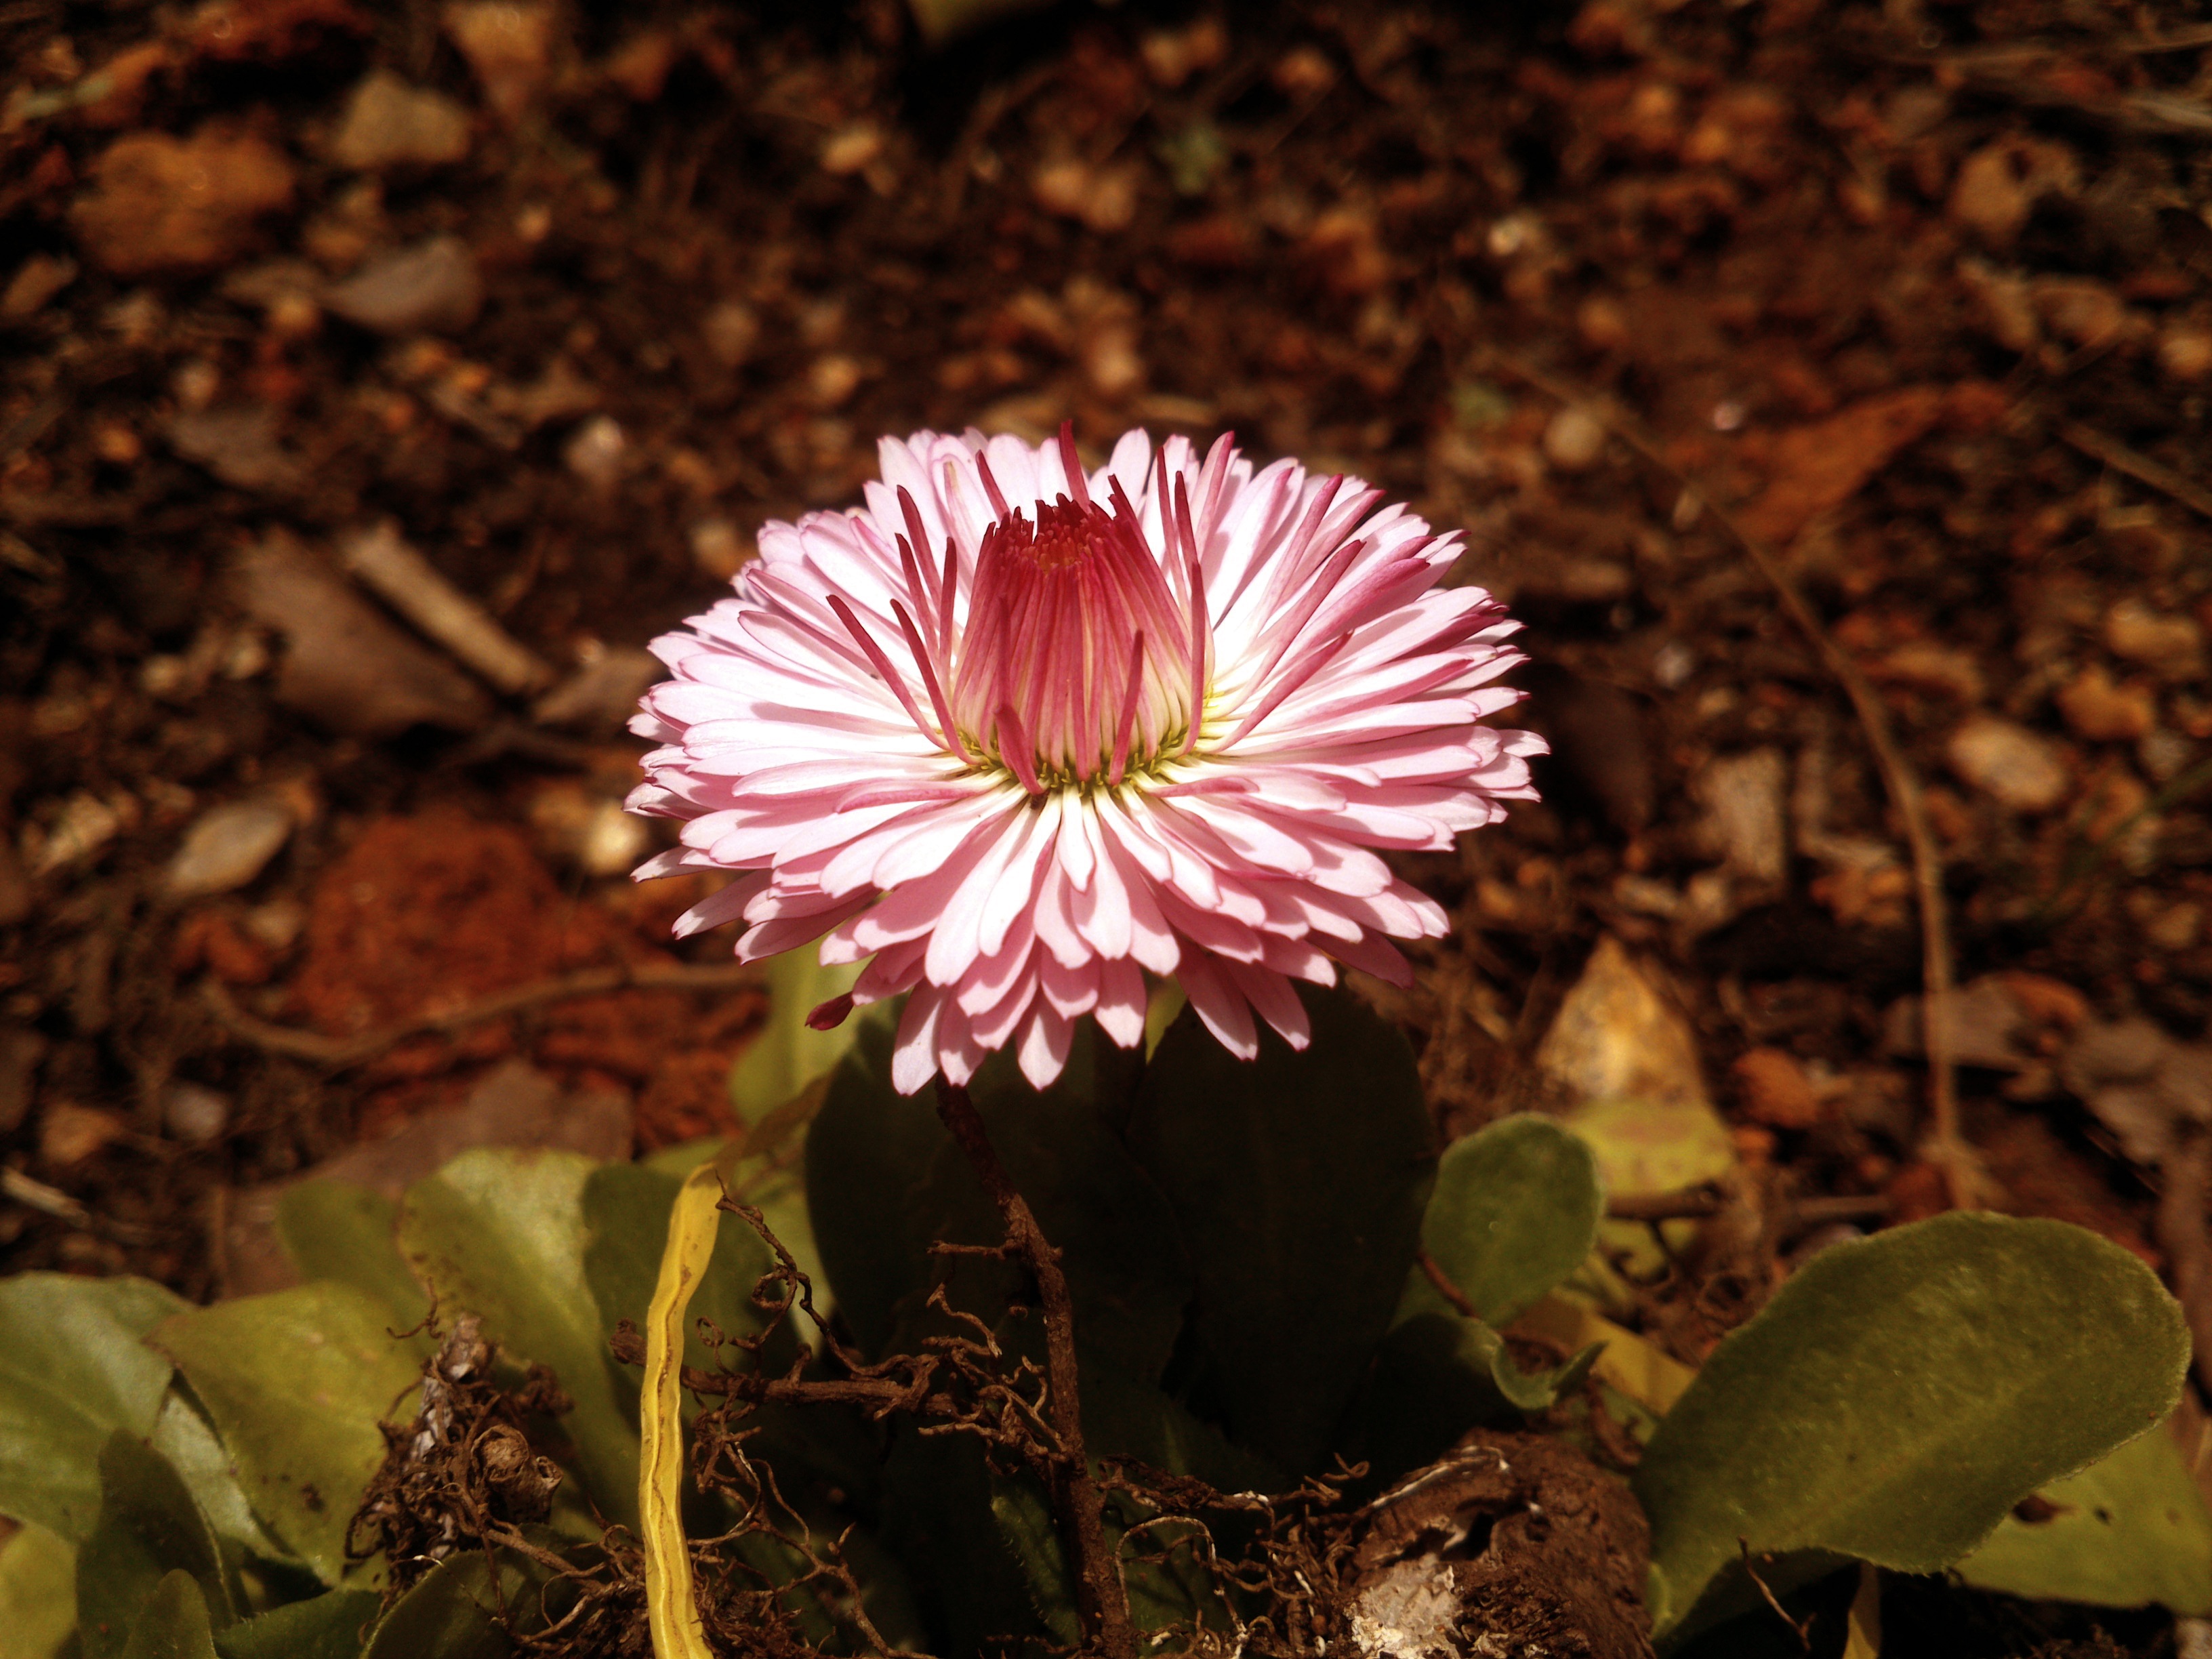
nature, blossom, plant, photography, morning, leaf, flower, petal, produce, autumn, soil, botany, garden, flora, wildflower, flowers, close up, macro photography, flowering plant, beautiful flowers, nature wallpaper, annual plant, land plant